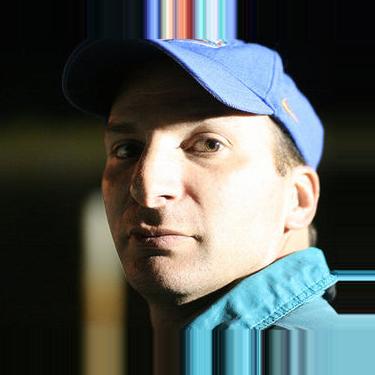
Age: 39